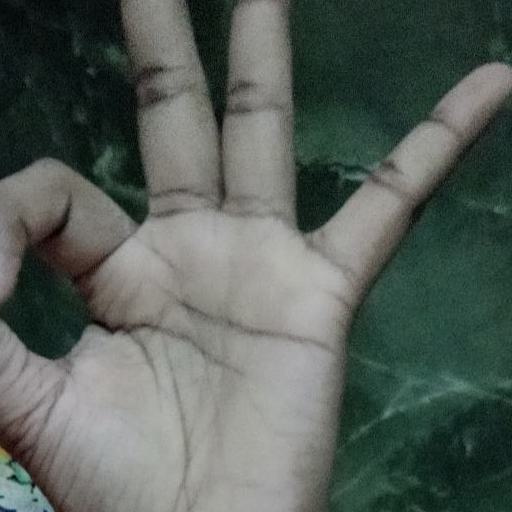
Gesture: ok